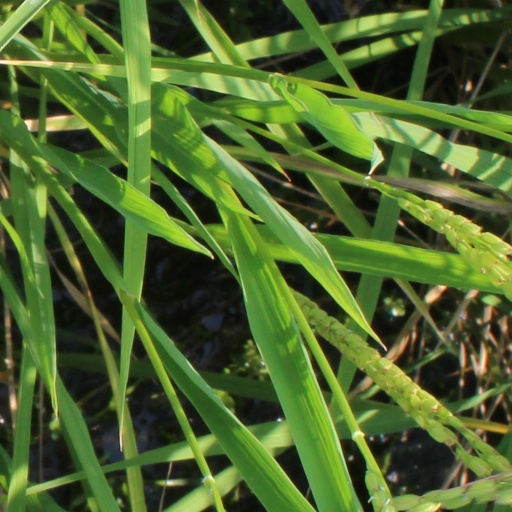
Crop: rice